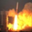
Label: rocket